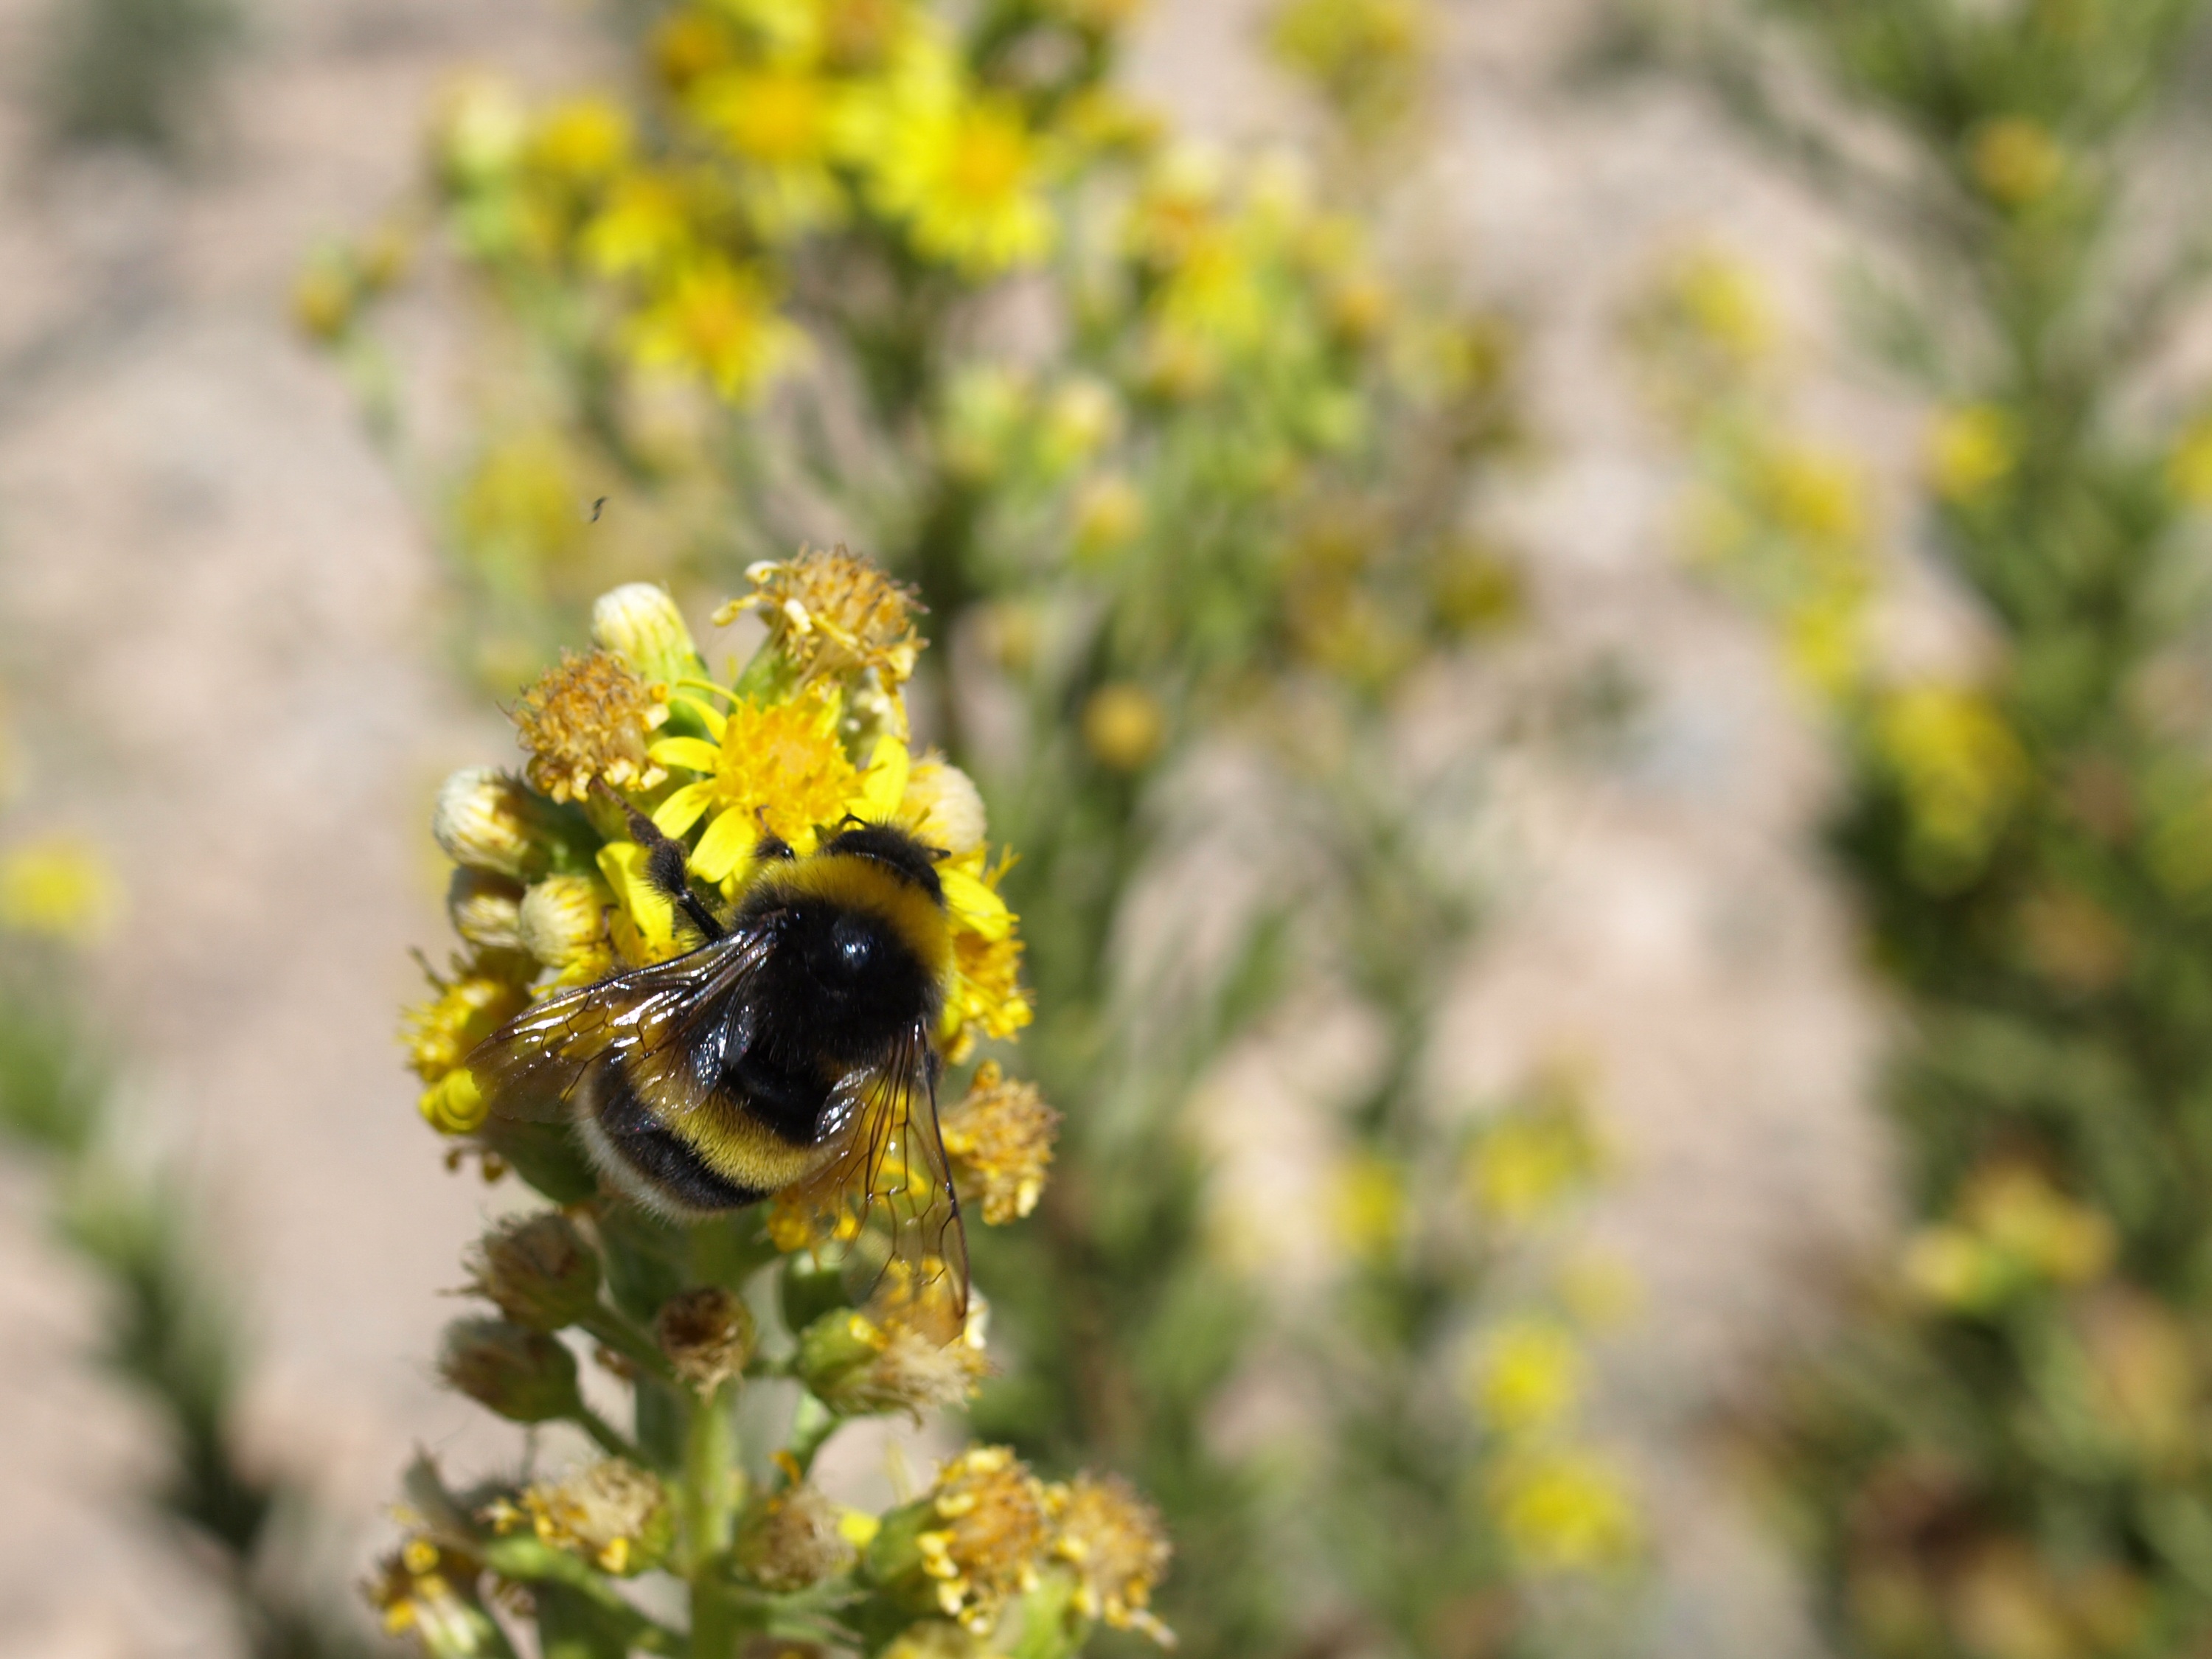
plant, flower, pollen, pollination, insect, botany, pollinate, black, yellow, flora, fauna, invertebrate, wildflower, bee, bumblebee, flowering, nectar, macro photography, flowering plant, honey bee, pollinator, bombus terrestris, dittrichia viscosa, land plant, membrane winged insect